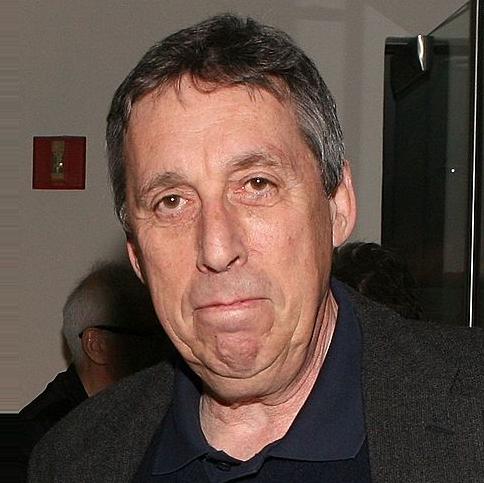
Age: 64